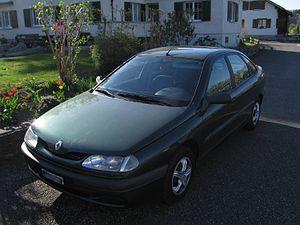
Renault est connu pour ses modèles populaires qui font partie des meilleures ventes en France et en Europe, comme les Juvaquatre, 4CV, Dauphine, R4, R5 et Clio.